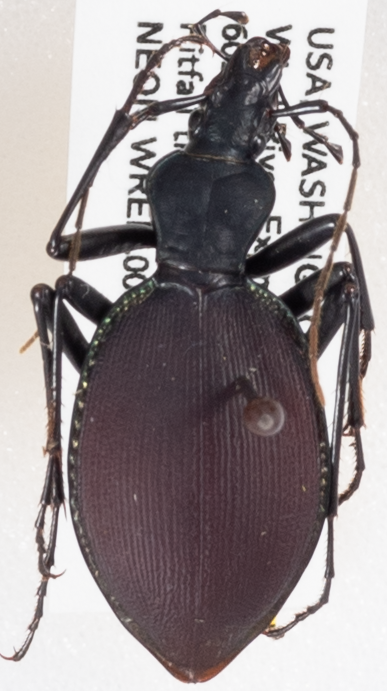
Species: Scaphinotus angusticollis
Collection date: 2019-08-27
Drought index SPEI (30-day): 0.3
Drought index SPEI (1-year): -1.45
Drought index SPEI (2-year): -1.69